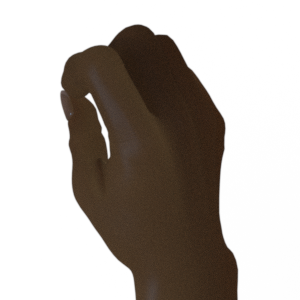
Label: rock